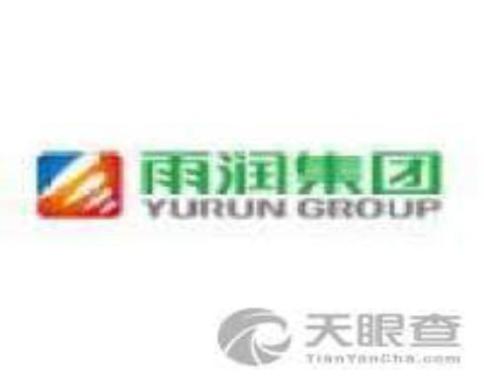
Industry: Food